GingaMingaYo (The Strange World)

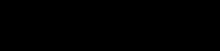
"GingaMingaYo (The Strange World)" title card

"GingaMingaYo (The Strange World)" (from , meaning "uncertain") is a song recorded by South Korean girl group Billlie for their second extended play "". It was released as the lead single by Mystic Story on February 23, 2022. It was written by Le'mon and Hyuk Shin, MRey, Ashley Alisha and Le'mon of 153/Joombas worked on composing while Han Peacedelic Jungsu produced the song. "GingaMingaYo" is a pop song with elements of bass house. Lyrically, It contains the questions and emotions that one asks himself during the process of becoming an adult. The Japanese version was released on May 17, 2023, as the group's debut single in Japan.